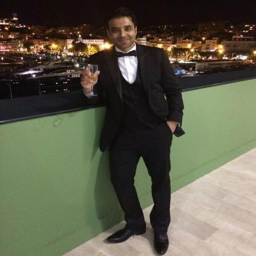
actor , who also walked the red carpet on the opening night looked dapper in a suit